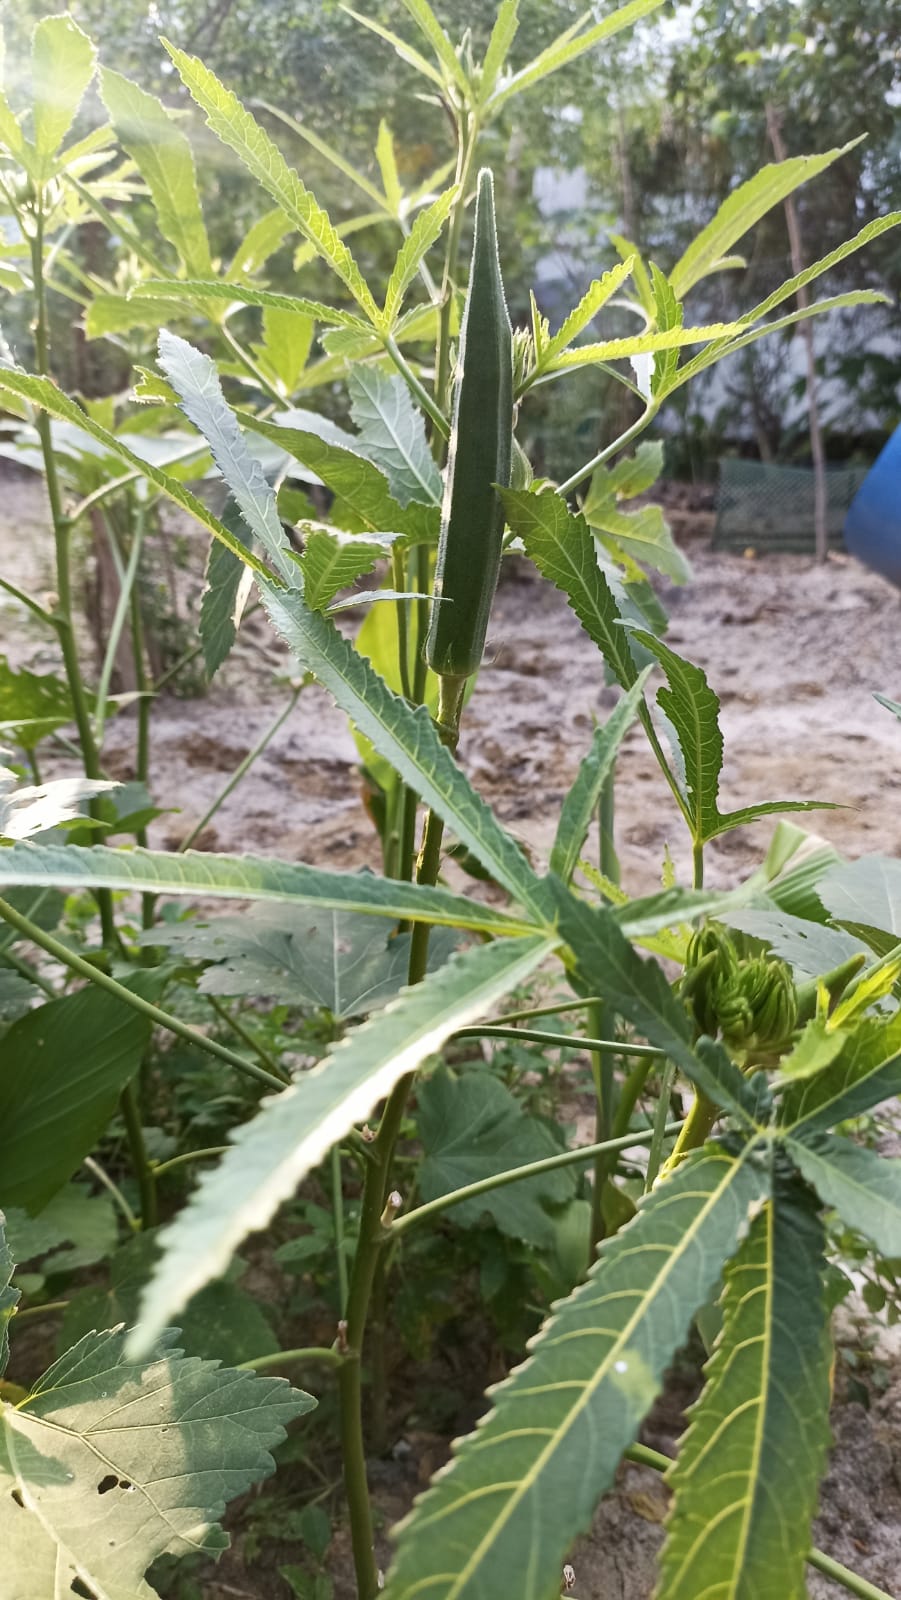
Label: Mature